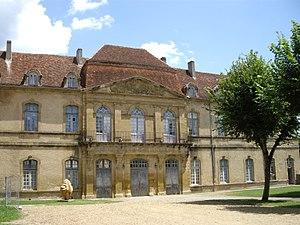
L’Abbaye de Saint-Sever-de-Rustan est un monastère bénédictin situé à Saint-Sever-de-Rustan en France.
Saint-Sever-de-Rustan est une commune française située dans le département des Hautes-Pyrénées, en région Occitanie.